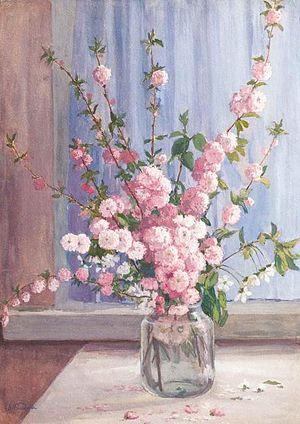
Valentin Avgoustovitch Feldmann, né le 4 mars 1864 à Saint-Pétersbourg et mort le 26 juillet 1928 à Kiev, est un architecte et aquarelliste russe, auteur de plusieurs projets d'églises orthodoxes et d'édifices civils à Sébastopol.